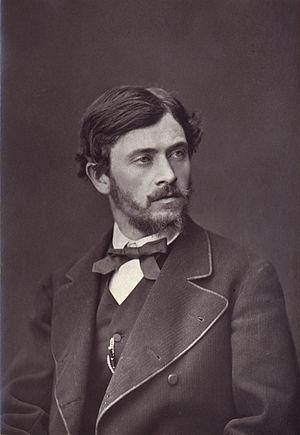
Portrait photographique de Henri Pille, photoglyptie éditée par Grasset et Gillot dans Galerie contemporaine, littéraire et artistique, circa 1875.
Charles Henri Pille né à Essômes-sur-Marne le 4 janvier 1844 et mort à Paris le 4 mars 1897 est un peintre et illustrateur français.